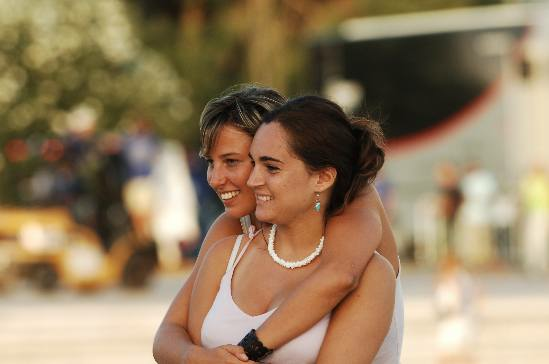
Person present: Yes